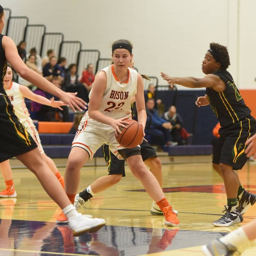
images from the girls basketball game .